Mississippian stone statuary

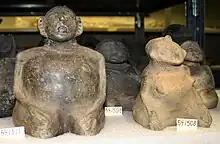
Ceramic effigies from Arkansas at the Gilcrease Museum

Although the frequency of finds of this type drops dramatically outside of the geographical area for which they are named, significant examples have been found in other locations. Several have been found at Kincaid focus sites along the lower Ohio River. One of the best examples is from the Angel site in southern Indiana where a fluorite statue was excavated from Mound F in 1940. Dating of the mound suggests the statue was buried there between 1250 and 1400 CE. Another was discovered in the Tolu Site in western Kentucky in 1954. The fluorite piece is one of the most intricate yet found, and is the only known Tennessee-Cumberland style statue with a beaded forelock. Other finds in the area have been made at the Obion Mounds near Paris, Tennessee, and the Ware Mounds site in Union County, Illinois. The Ware site example was found buried in Mound 1 by Thomas Perrine in 1873 and nicknamed "Anna". It is now part of the collection of the Field Museum of Natural History in Chicago, Illinois.